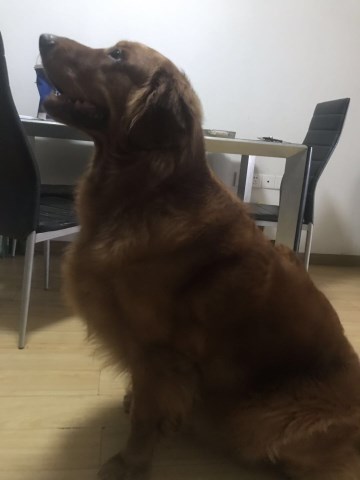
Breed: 5355-n000126-golden_retriever